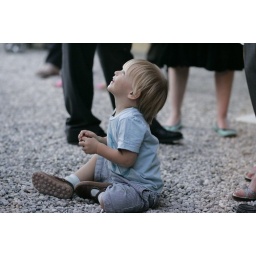
little boy in blue